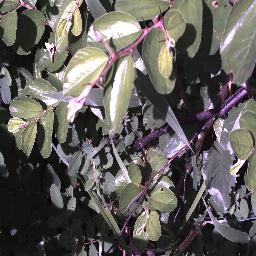
Label: chinee_apple